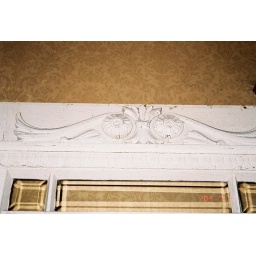
fine woodwork above window or door